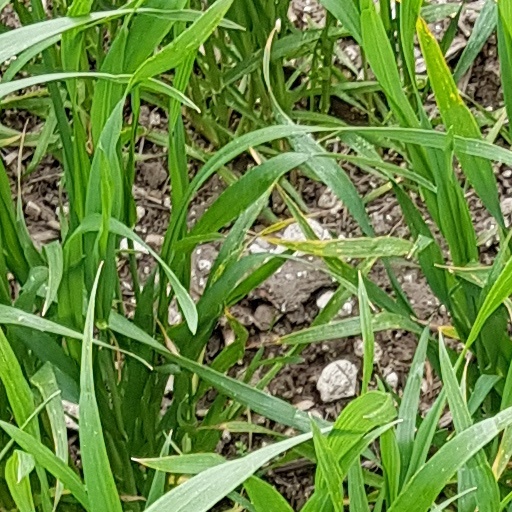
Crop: wheat